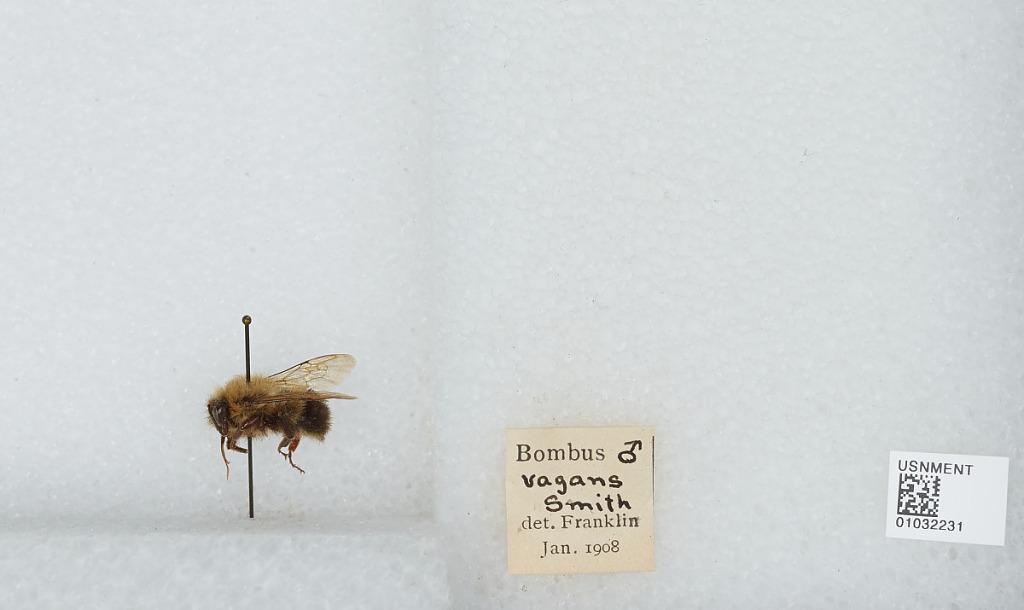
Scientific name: Bombus (Pyrobombus) vagans vagans Smith
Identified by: Franklin